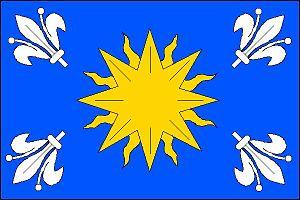
Senetářov est une commune du district de Blansko, dans la région de Moravie-du-Sud, en République tchèque. Sa population s'élevait à 561 habitants en 2017.